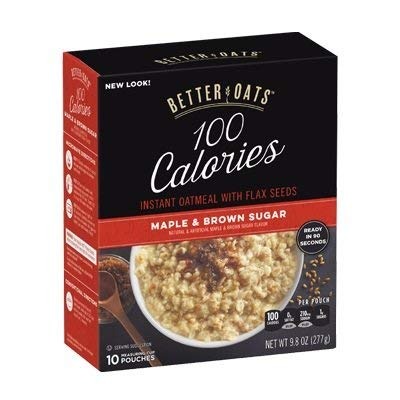
Item Name: Instant Oatmeal With Flax Seeds (Pack of 18)
Product Description: Better oats maple brown sugar with flax seeds 100 ca
Value: 18.0
Unit: Count

Price: 3.89